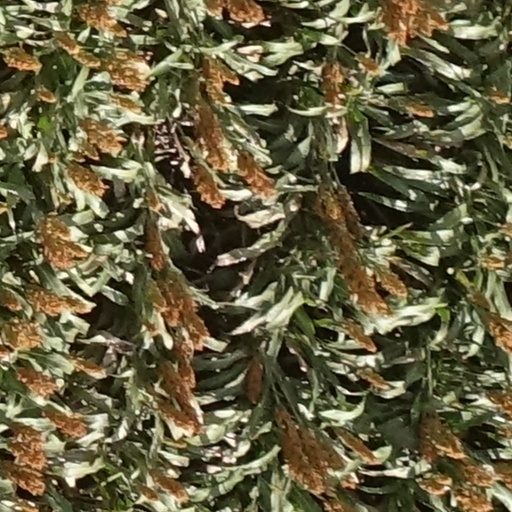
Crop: sorghum